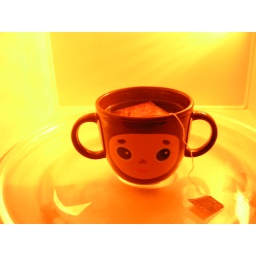
my addition to cup of the dayCaution:Dont drink tazo passion tea in a small mug without sugar or honey!